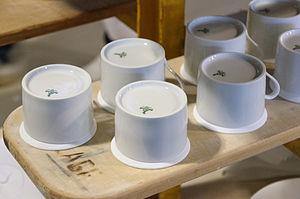
Tasses à thé Litron sorties d'un «
Le four de blanc est la cuisson de la couverte incolore de la porcelaine à haute température de 1 280 à 1 380 °C, dans une atmosphère réductrice. Le terme blanc fait référence à la couleur blanche des pièces produites.
Sèvres - Manufacture et Musée nationaux réunit la Manufacture de porcelaine de Sèvres en activité depuis le XVIIIᵉ siècle et le musée national de Céramique créé au siècle suivant. Située à Sèvres dans les Hauts-de-Seine, l'institution fait partie de la Cité de la céramique - Sèvres et Limoges, établissement public administratif sous tutelle du ministère de la Culture.